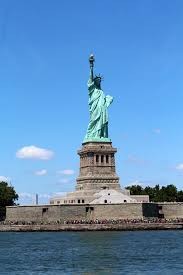
Landmark: Statue of Liberty